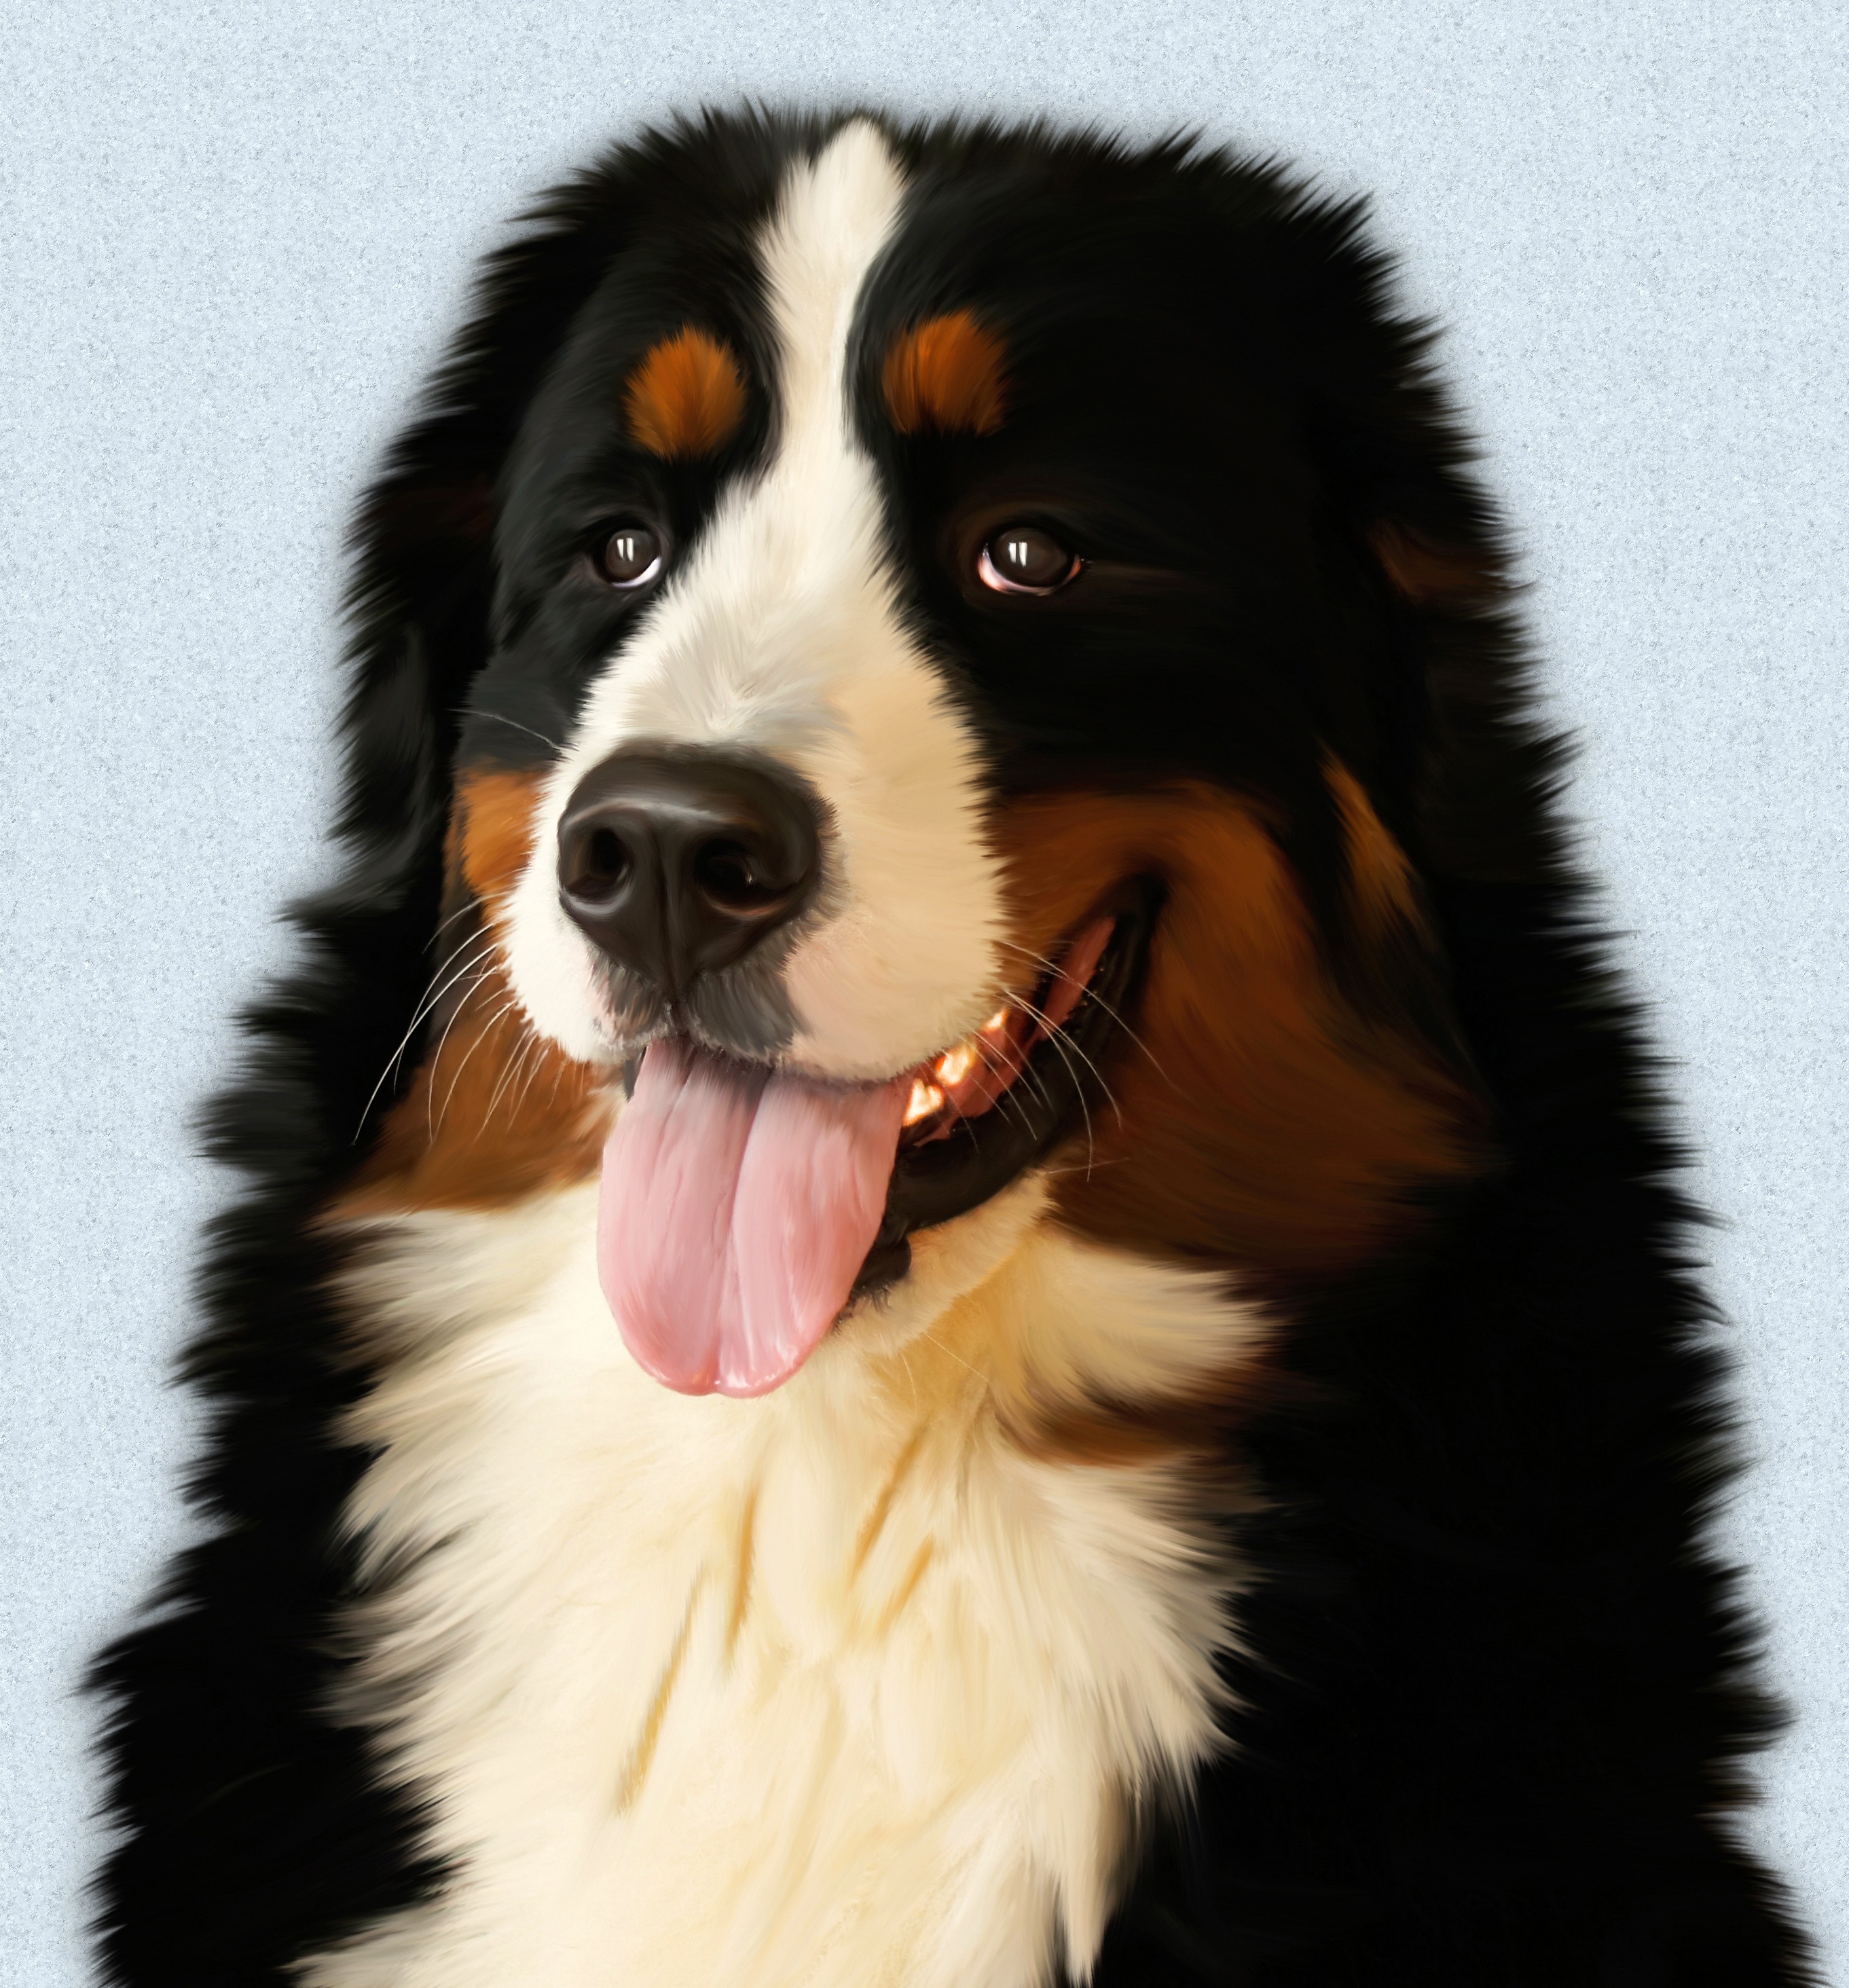
dog, mammal, husky, vertebrate, dog breed, bernese mountain dog, entlebucher mountain dog, dog like mammal, carnivoran, english shepherd, greater swiss mountain dog, appenzeller sennenhund